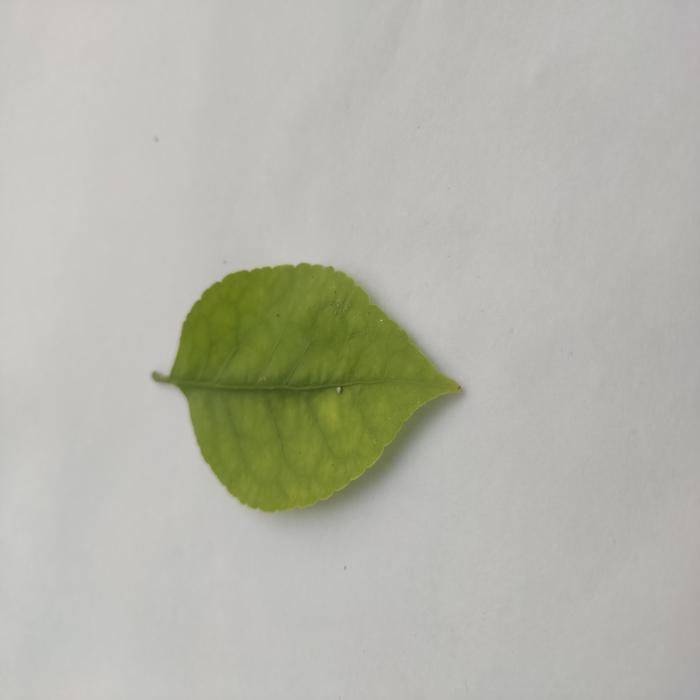
Crop: Aegle Marmelos
Leaf condition: Cercospora_Leaf